Katharine Lady Berkeley's School

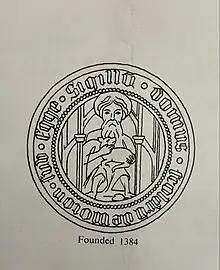
The Seal of Katharine Lady Berkeley's School

The deed was sealed with Lady Katharine's personal seal showing St. John holding a lamb with the Latin inscription "Sigilla domus scolaru de Woton sub egge" meaning "the seal of the school house of Wotton-under-Edge". This is the seal stamped on all prizes, Head Boy, and Head Girl badges as well as on the cover of the alumni (and school) magazine, The Berkeleyan (pictured below). The crest carried on the blazers is the Berkeley coat of arms.